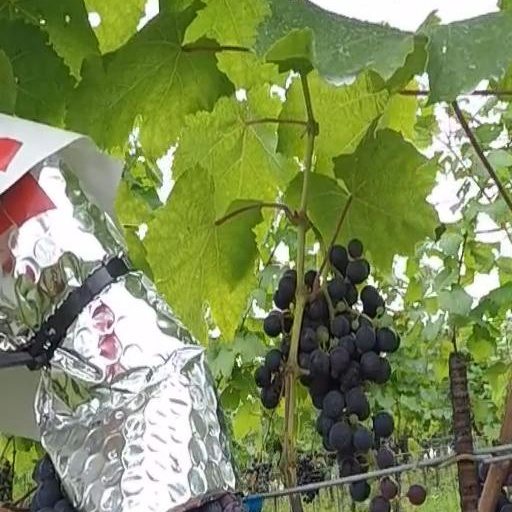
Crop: grape